Chincoteague pony

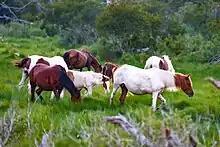
Ponies in the Chincoteague National Wildlife Refuge

The Virginia herd, often called the Chincoteague herd, is owned and managed by the Chincoteague Volunteer Fire Company. The US Fish and Wildlife Service (FWS) allows the ponies to live on Assateague under a special use grazing permit, allowing approximately 150 adult ponies in the Chincoteague National Wildlife Refuge.